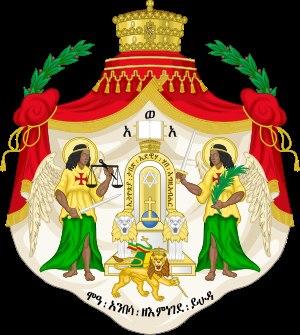
L’étoile de David était un symbole dans plusieurs cultures et religions millénaires pré-abrahamiques avant de devenir tardivement associée au judaïsme.